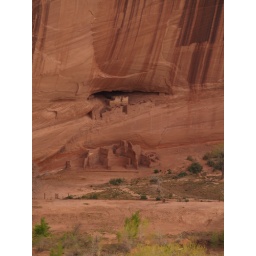
Taken from waaaayyy above the canyon floor